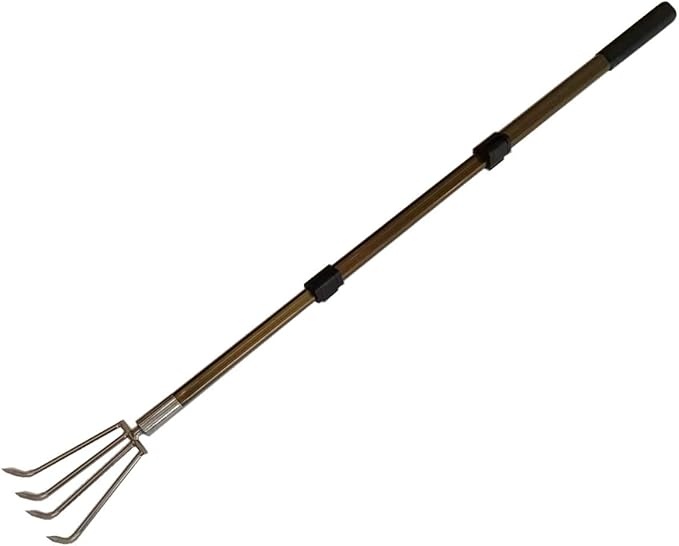
Stainless Steel Garden Claw rake Multifunctional rake, Lengthened Aluminum Alloy Handle, can be Used for Weeding and loosening The Soil in The Garden, and can Also be Used for Treasure Digging
About This The claw is made of stainless steel, and the handle is made of aluminum alloy, which is very strong and durable. It is rust-proof and corrosion-proof and can be used for a long time. The extendable handle can be stretched to 49 inches at the longest, and you can work standing up, especially for customers with uncomfortable back and knee joints to prevent fatigue, and the shortest handle can be shortened to 24 inches for easy storage High-strength claw tips are very suitable for digging in soil or sand, The multifunctional garden rake can be used for weeding and loosening the soil for planting in the garden, tidal hunting, digging clam shells and so on, and can be used for digging treasures. When you don't use it, please keep it in a safe place and don't let children play. Overview Brand : dadaozhijian Color : cyan Handle Material : Aluminum Handle Type : Long Head Material : Stainless Steel
Brand: dadaozhijian
Category: Home & Garden > Lawn & Garden > Gardening > Gardening Tools > Rakes